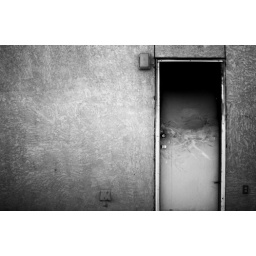
I was struck by what appear to be fingerprints on the door of this house that caught fire.